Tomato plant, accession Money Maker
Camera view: vertical (180 deg); turntable rotation: 30 degrees
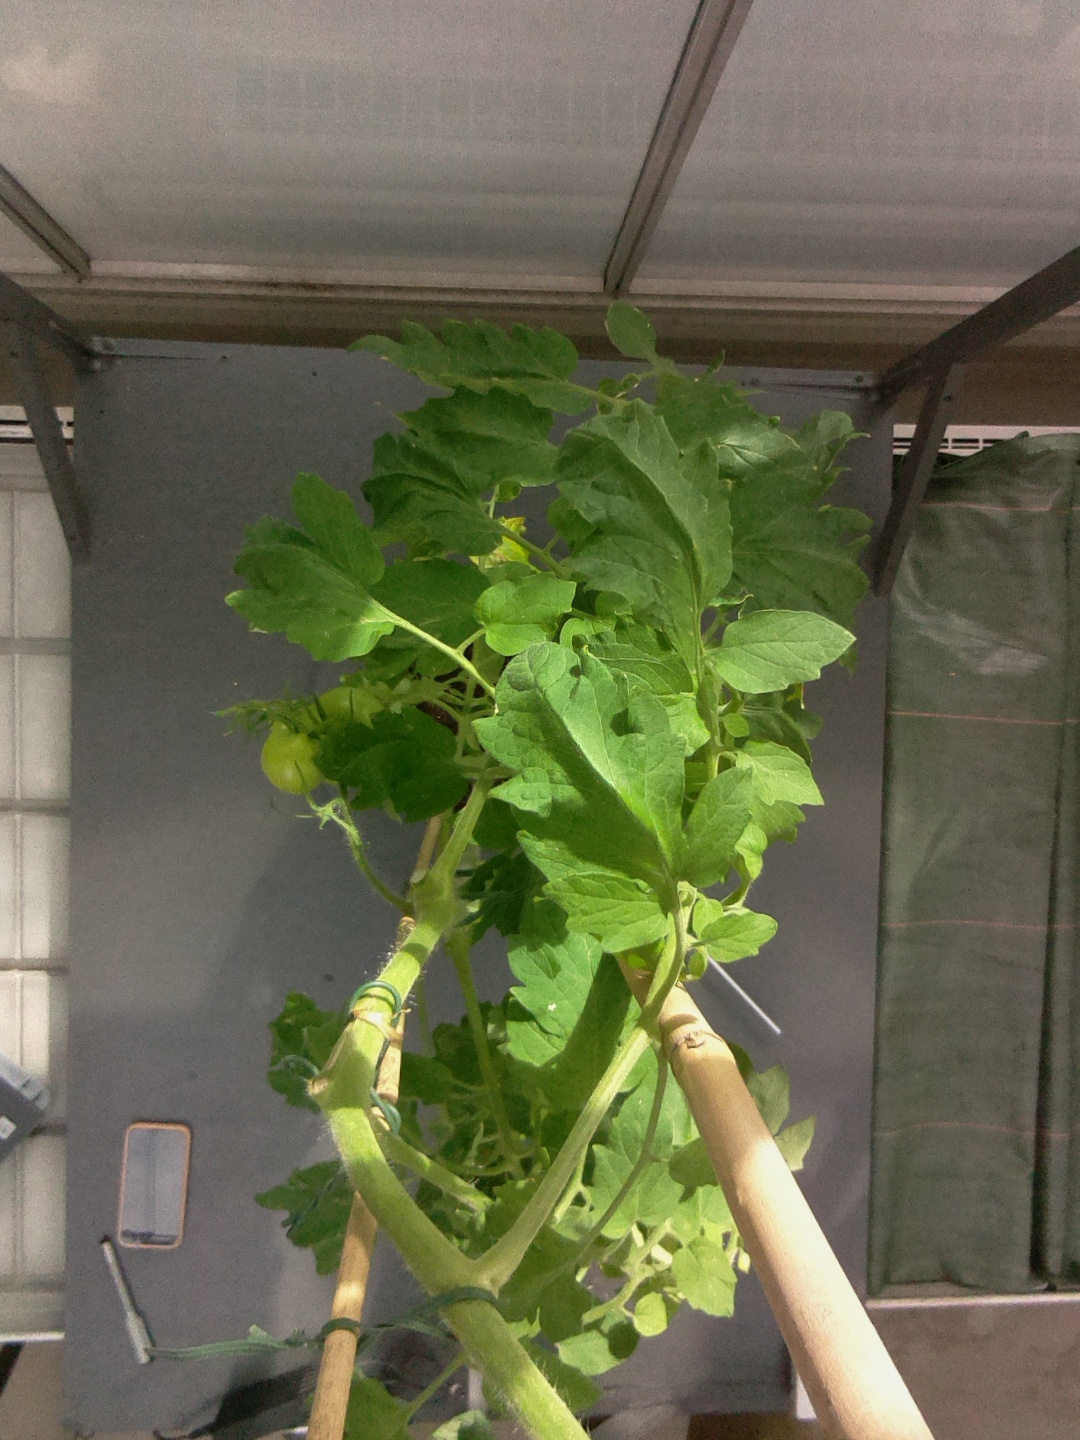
BBCH growth stage 73: 30%-40% of final fruit size